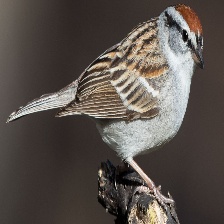
Species: CHIPPING SPARROW
Scientific name: SPIZELLA PASSERINA